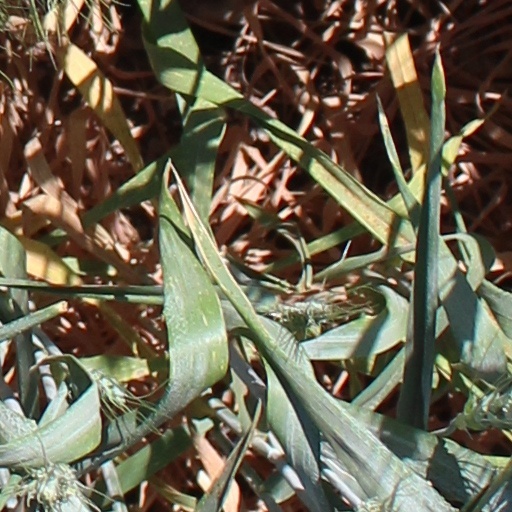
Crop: wheat